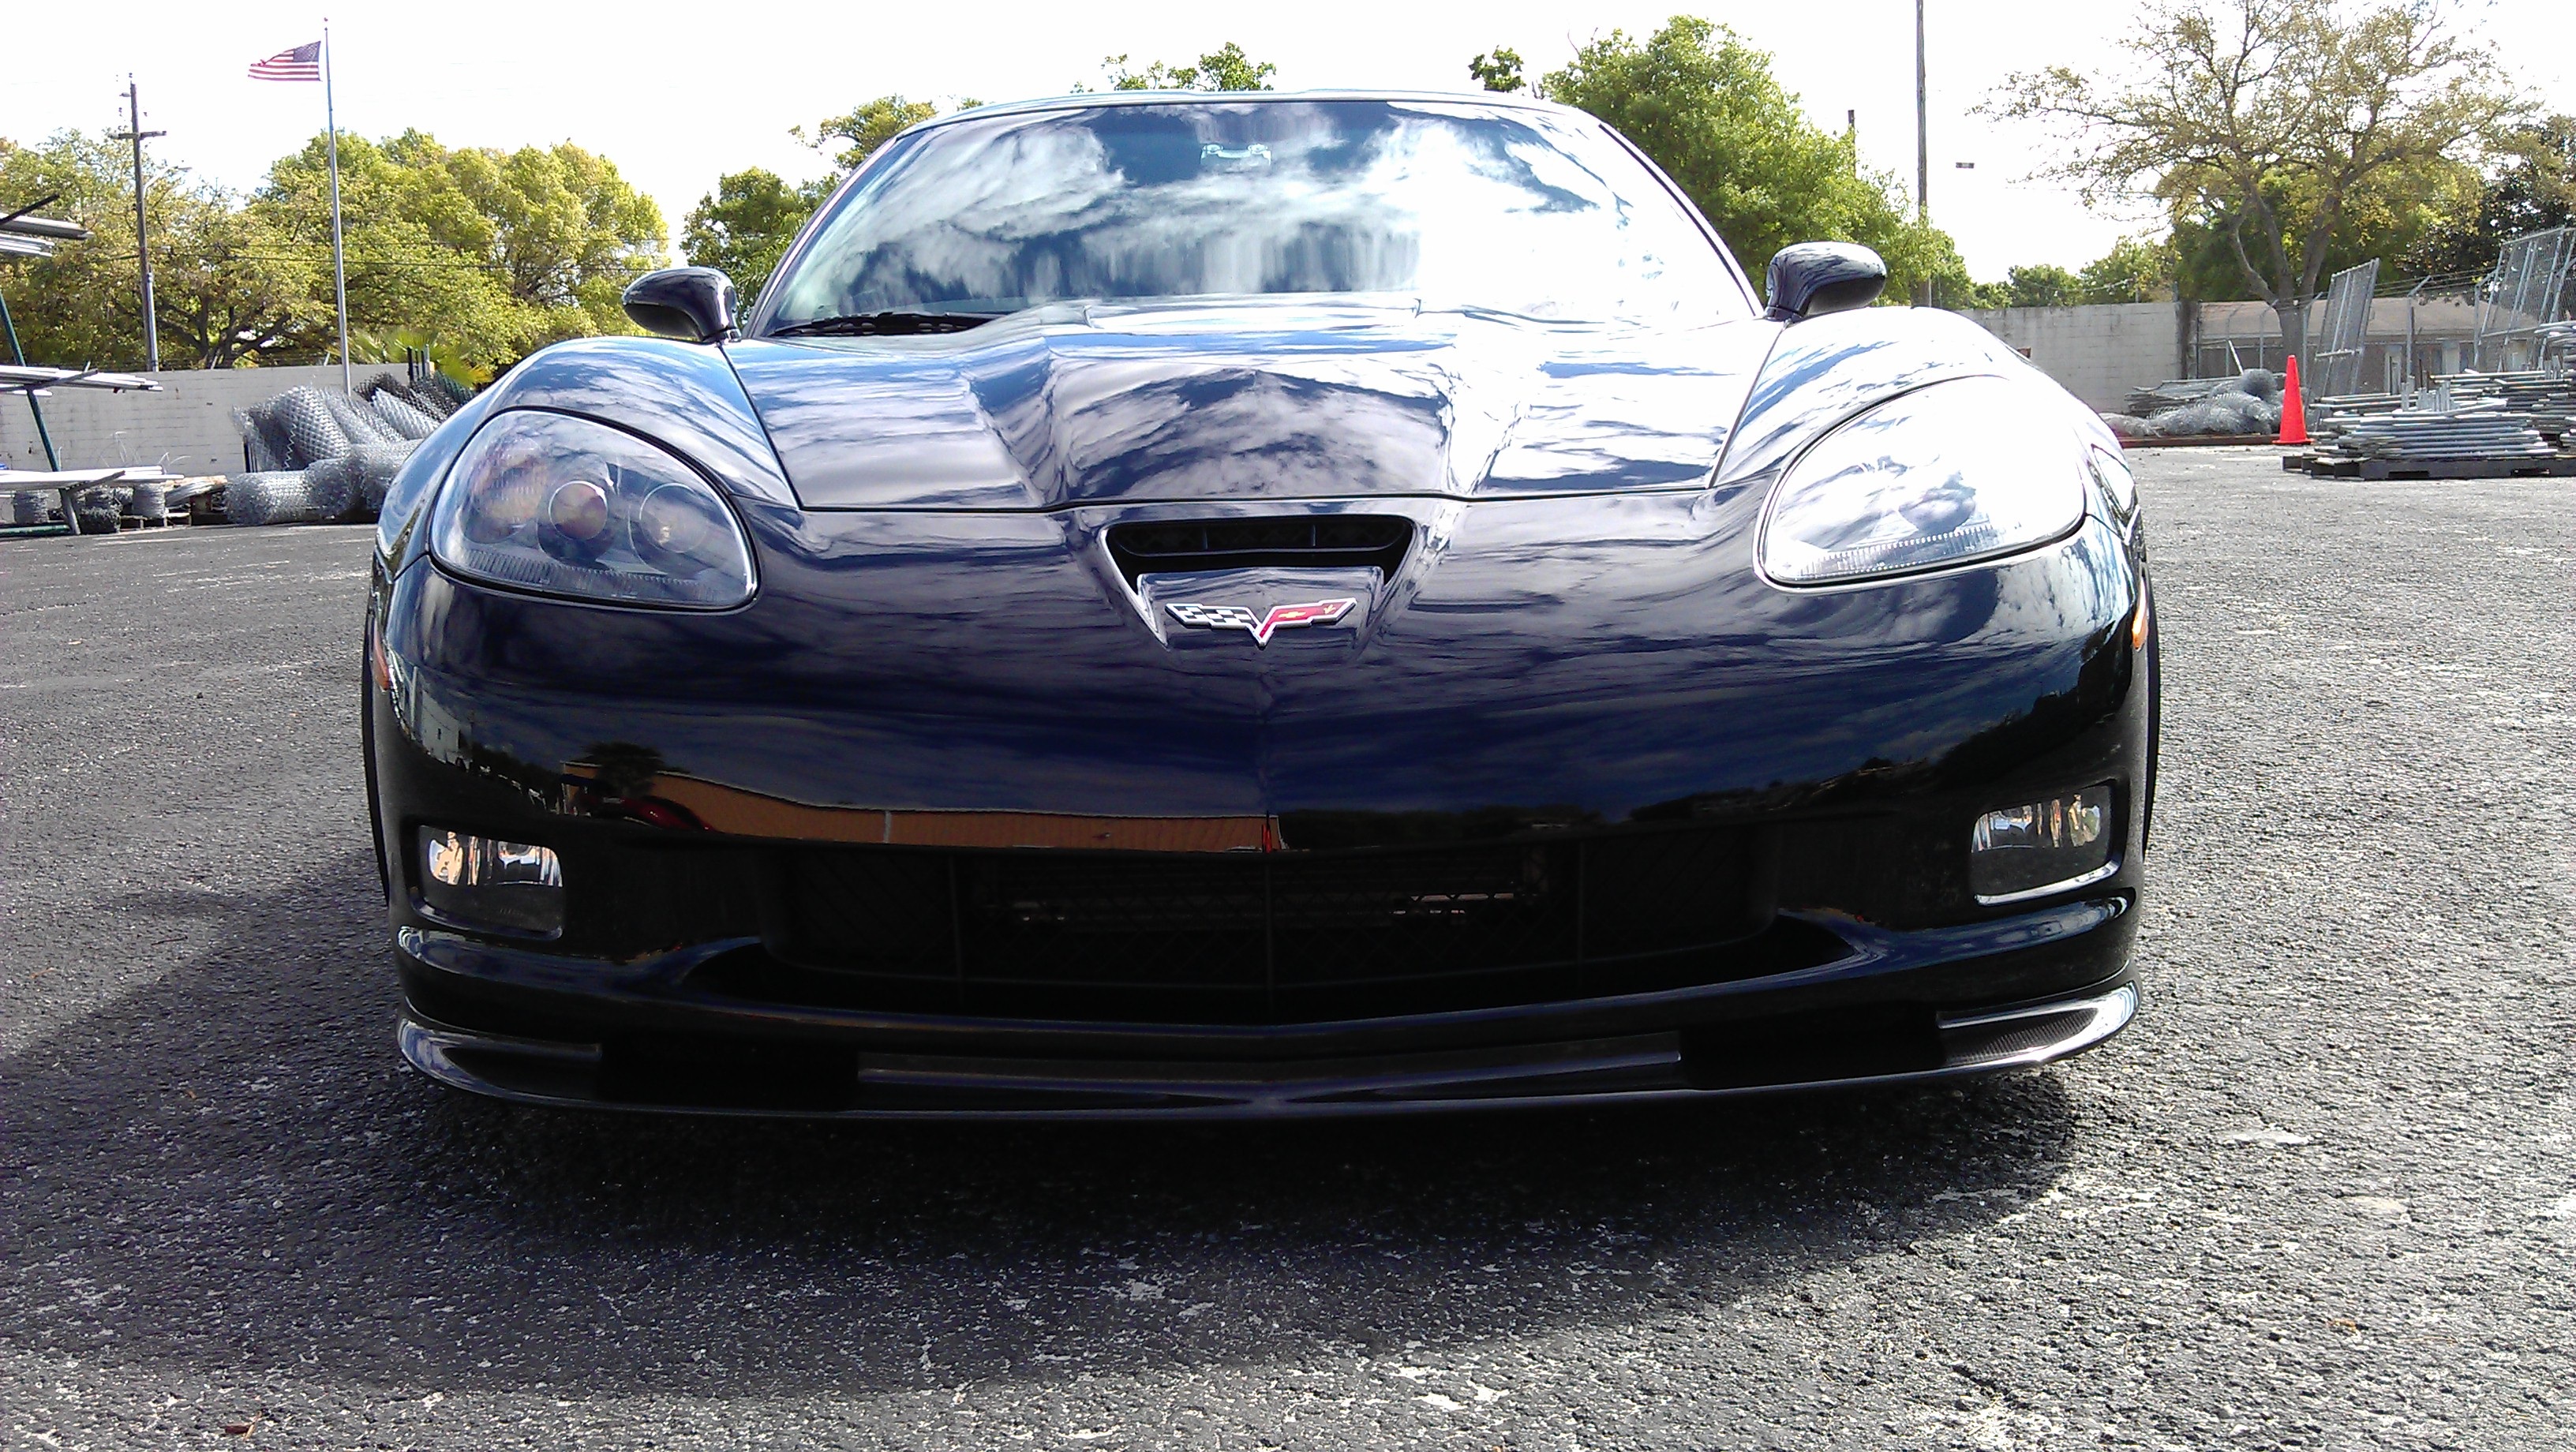
car, wheel, vehicle, speed, sports car, bumper, muscle car, sporty, performance, chevrolet, chevy, corvette, fast, powerful, land vehicle, automobile make, automotive exterior, automotive design, luxury vehicle, executive car, chevrolet corvette c6 zr1